Pinpeat

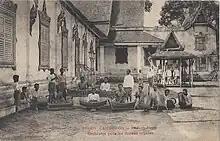
Royal dance orchestra, Phnom Penh, c. 1907. Instruments from the left: front row: samphor drum, roneat dek (metallophone), roneat ek (bamboo xylophone), roneat thung (bamboo xylophone), sralai reed pipe, skor thom drums, other drums. Back row from the left: sralai, kong von thom, kong von toch.

The Pinpeat is the largest Khmer traditional musical ensemble. It has performed the ceremonial music of the royal courts and temples of Cambodia since ancient times. The orchestra consists of approximately nine or ten instruments, mainly wind and percussion (including several varieties of xylophone and drums). It accompanies court dances, masked plays, shadow plays, and religious ceremonies. This ensemble is originated in Cambodia since before Angkorian era.